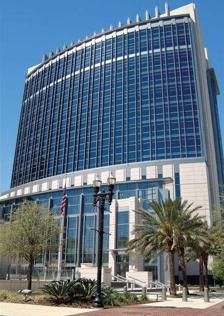
Building: Bryan Simpson United States Courthouse
Country: United States of America
Year built: 2003
United States Courthouse in Jacksonville, Florida Bryan Simpson United States Courthouse Location within Central Jacksonville Show map of Central Jacksonville Bryan Simpson United States Courthouse (Florida) Show map of Florida General information Status Completed Type Judicial & Office Location 300 North Hogan Street, Jacksonville , Florida , United States Coordinates 30°19′45″N 81°39′36″W / 30.32909°N 81.65997°W / 30.32909; -81.65997 Construction started 1999 Estimated completion 2002 Opening 2003 Cost $84 million Owner General Services Administration - Jacksonville Height Roof 277 feet (85 m) Top floor 14 Technical details Floor count 14 Floor area 457,000 sq ft (42,500 m 2 ) Design and construction Architect(s) HLM Design KBJ Architects Main contractor Skanska The Bryan Simpson United States Courthouse is a courthouse and U.S. federal government facility in Jacksonville, Florida . It houses: The United States District Court for the Middle District of Florida , Jacksonville Division, and corresponding offices of the United States Bankruptcy Court for the Middle District of Florida and the United States Attorney for the Middle District of Florida . A satellite office of the United States Court of Appeals for the Eleventh Circuit . Offices for the United States Probation and Pretrial Services System , the United States Marshals Service , and the United States Trustee Program . The courthouse was completed in late 2002 at a cost of $84 million and opened in early 2003. It replaced the old former courthouse, which was built in 1933 and had many indoor air quality problems , including illness -inducing mold and mildew . The new courthouse comprises 492,000 square feet (45,700 m 2 ) over 14 floors, with a secure parking facility in the basement. It was named after John Milton Bryan Simpson , a federal judge who served in several positions in Florida, after passage of an act of Congress introduced by then U.S. Senator Bill Nelson . The courthouse was officially dedicated on August 11, 2008. See also List of tallest buildings in Jacksonville References